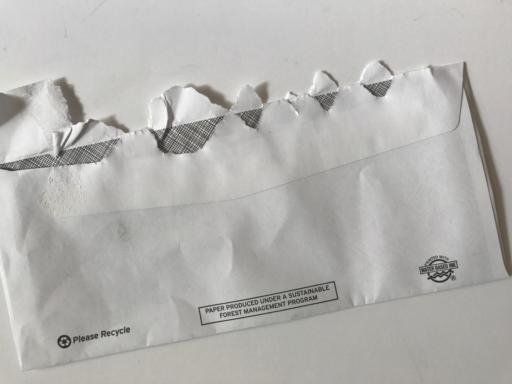
Label: paper